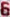
Number: 6